Târgu Mureș

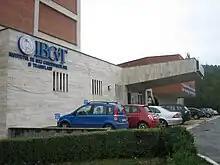
Emergency Institute for Cardiovascular Diseases and Transplant

Târgu Mureș is an important centre for general and higher education. The most important high schools are the Alexandru Papiu Ilarian National College, Unirea National College and the Hungarian-speaking Bolyai Farkas Elméleti Líceum. The latter is a continuator of the traditions of the "Schola Particula", established in Târgu Mureș in 1557, and of the Reformed College banished from Sárospatak at the beginning of the 18th century. The establishment was one of the first schools of the Reformed Church in Transylvania, was first working in the old building of the Franciscan friary in the fortress, and had , Tordai Ádám, Laskói Csókás Péter as teachers, as well as others. After being sacked in 1601 and 1602, the "Schola" was moved into another building, on the place of the present high school. For centuries it had accommodated the Reformed College and the present high school. The present aspect was acquired at the end of the 19th and the beginning of the 20th century. The main statue, facing Bolyai square was erected following the design of architect in 1908–1909, in Hungarian Secession style. Târgu Mureș also has a "School of Arts" (in Romanian "Liceul de Artă"; in Hungarian "Művészeti Líceum") which was set up in 1949. The school offers young musicians and children interested in graphic arts the best education in the county. Along the book-learning, the children attend music theory classes, musical instruments (violin, piano, violoncello, viola, double bass, flute, harp, trumpet, tube, trombone, bassoon, clarinet, oboe, horn, percussion instruments etc.) and graphic arts classes.